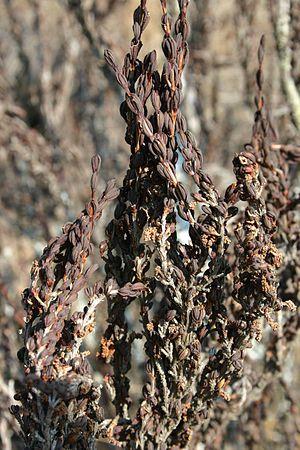
La cryptobiose, appelée aussi abiose, désigne un état complètement arrêté du métabolisme d'un organisme vivant. Il s'agit véritablement d'un état de stase : totalement inactif, l'organisme peut alors se maintenir tel quel pour une durée aléatoire et prolongée, et résister à de nombreux stress abiotiques avant d'être réactivé dans les bonnes conditions, et ceci tant qu'il n'est pas détruit mécaniquement par une force suffisante. Cet état de vie suspendue se distingue de la vie ralentie et de la vie latente.